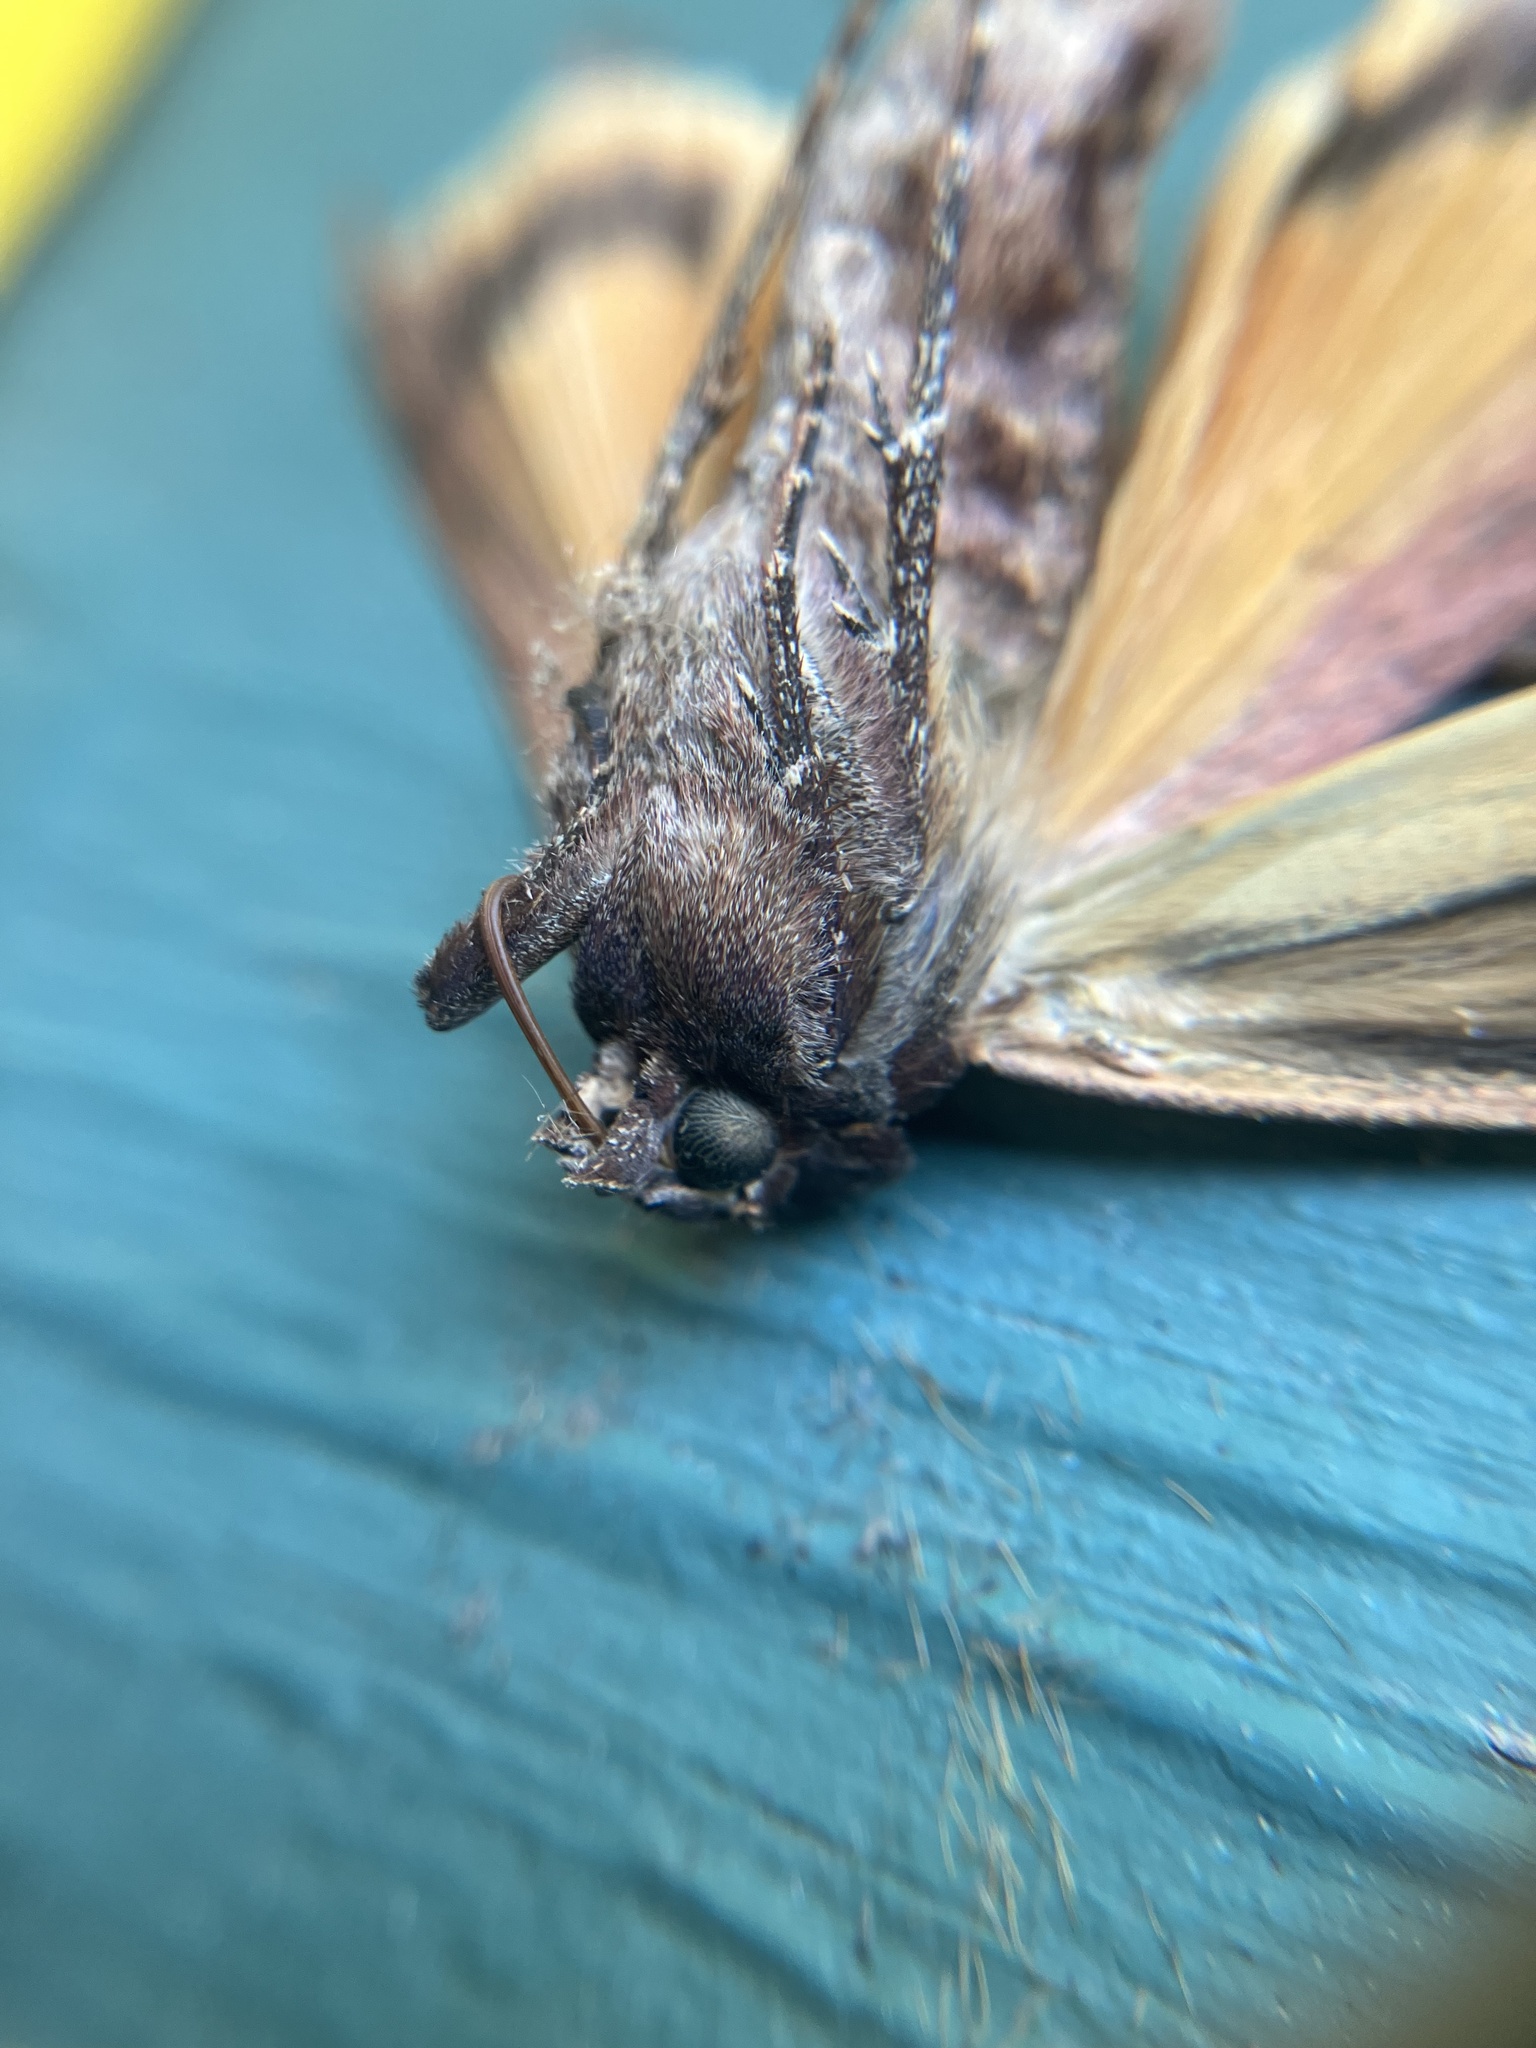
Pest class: cutworms